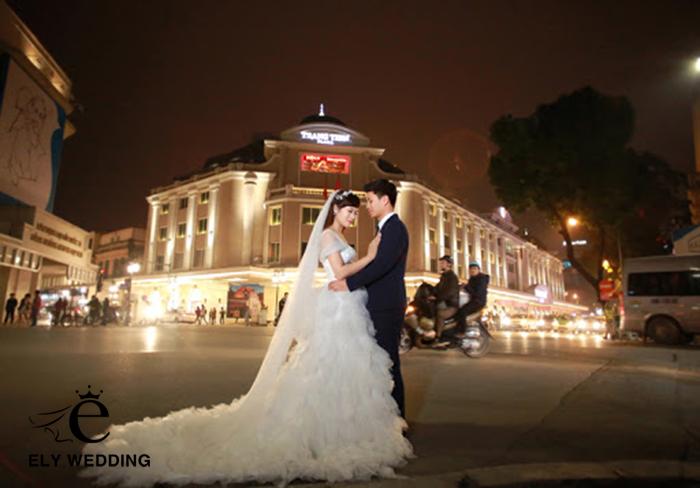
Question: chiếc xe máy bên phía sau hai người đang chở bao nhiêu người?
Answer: chiếc xe máy chở hai người